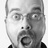
Emotion: surprise